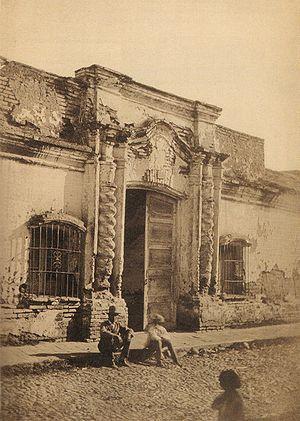
Le Congrès de Tucumán était une assemblée législative et constituante des Provinces Unies du Río de la Plata, qui se réunit entre 1816 et 1820, d’abord dans la ville de San Miguel de Tucumán, ensuite dans la capitale Buenos Aires. Elle fut appelée à siéger alors que le pouvoir, incarné par un Directoire unipersonnel secondé d’un comité législatif restreint, était confronté à un double contexte conflictuel : d’anarchie interne d’une part, provoquée par les tendances centrifuges des provinces dites de l’intérieur, sous la domination de caudillos locaux, et d’autre part de tentatives de reconquête du territoire par les royalistes espagnols. De cette assemblée, l’histoire argentine retiendra en particulier qu’elle sanctionna en 1816 la Déclaration d’indépendance de l’Argentine et qu’elle rédigea la Constitution unitaire de 1819.